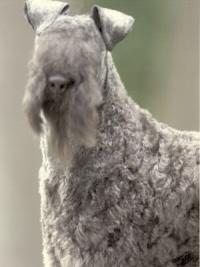
Kerry_blue_terrier